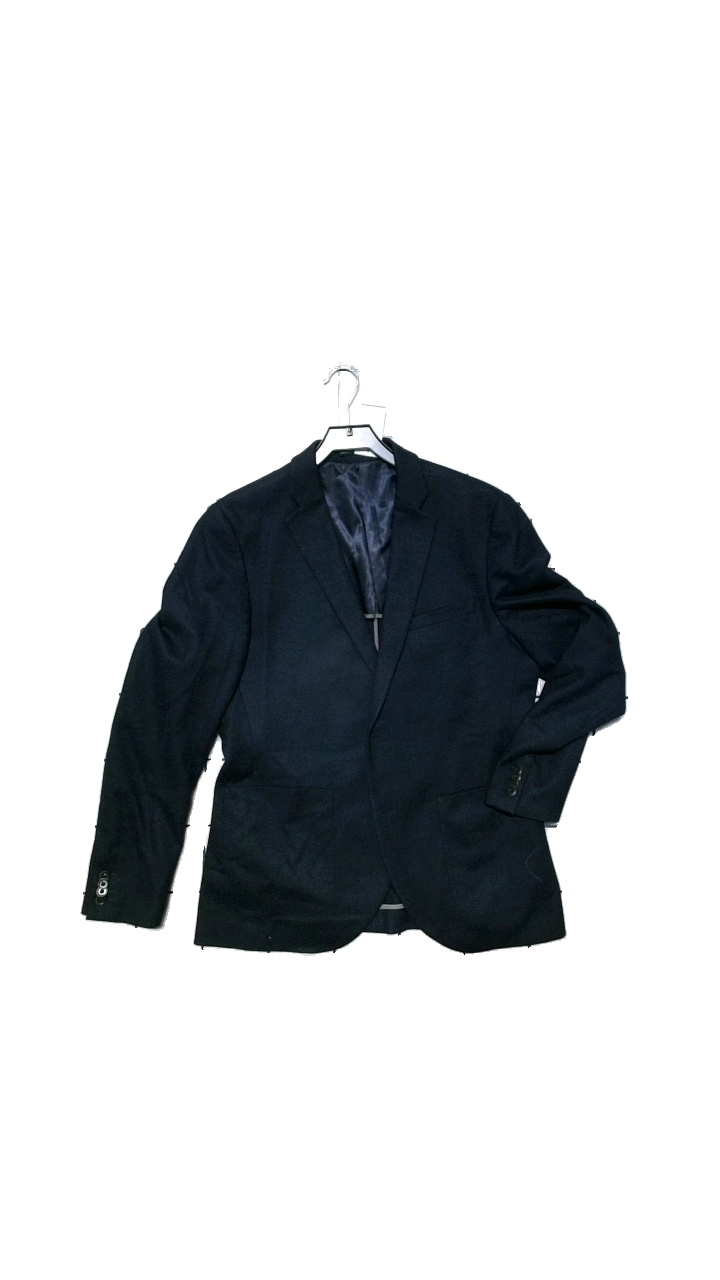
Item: Jacket (Men)
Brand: Matinique
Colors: Blue
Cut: Regular
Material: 53%Polyester,30%Ull,17%Cotton
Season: All
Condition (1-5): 3
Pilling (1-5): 3
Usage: Reuse
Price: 100-150